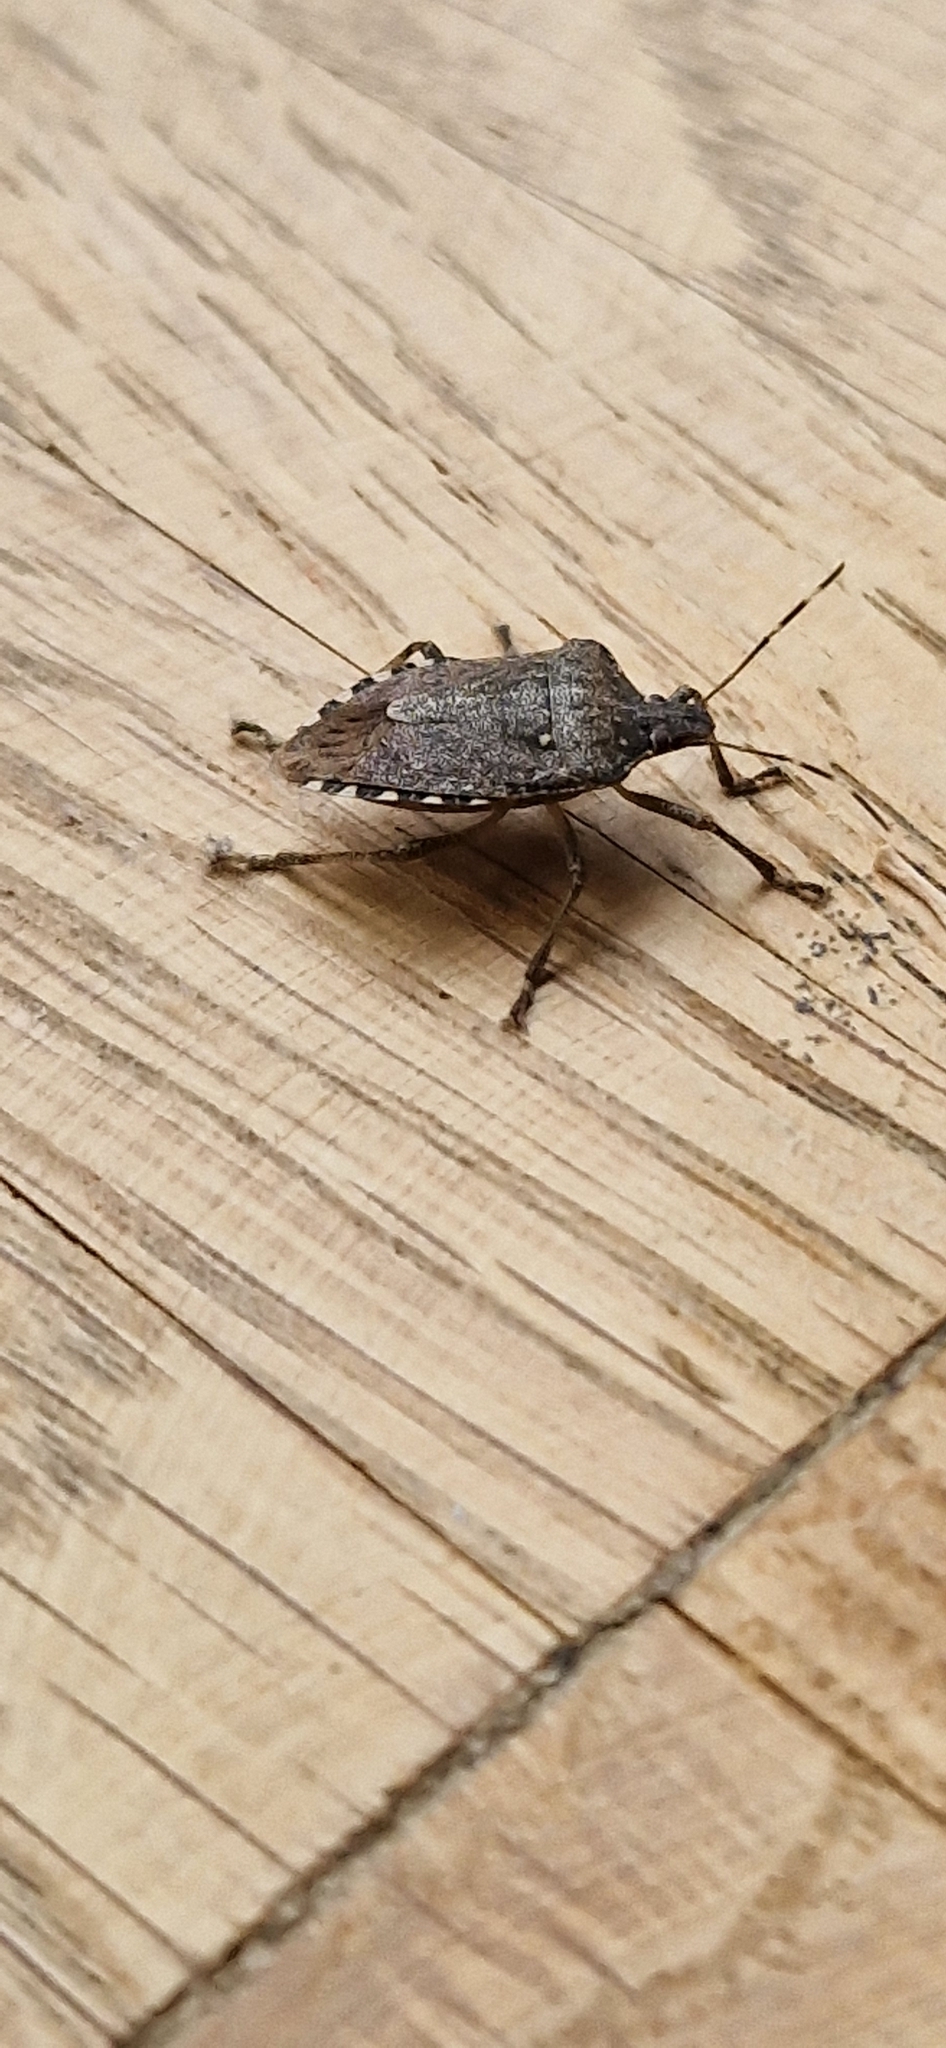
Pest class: stink_bug